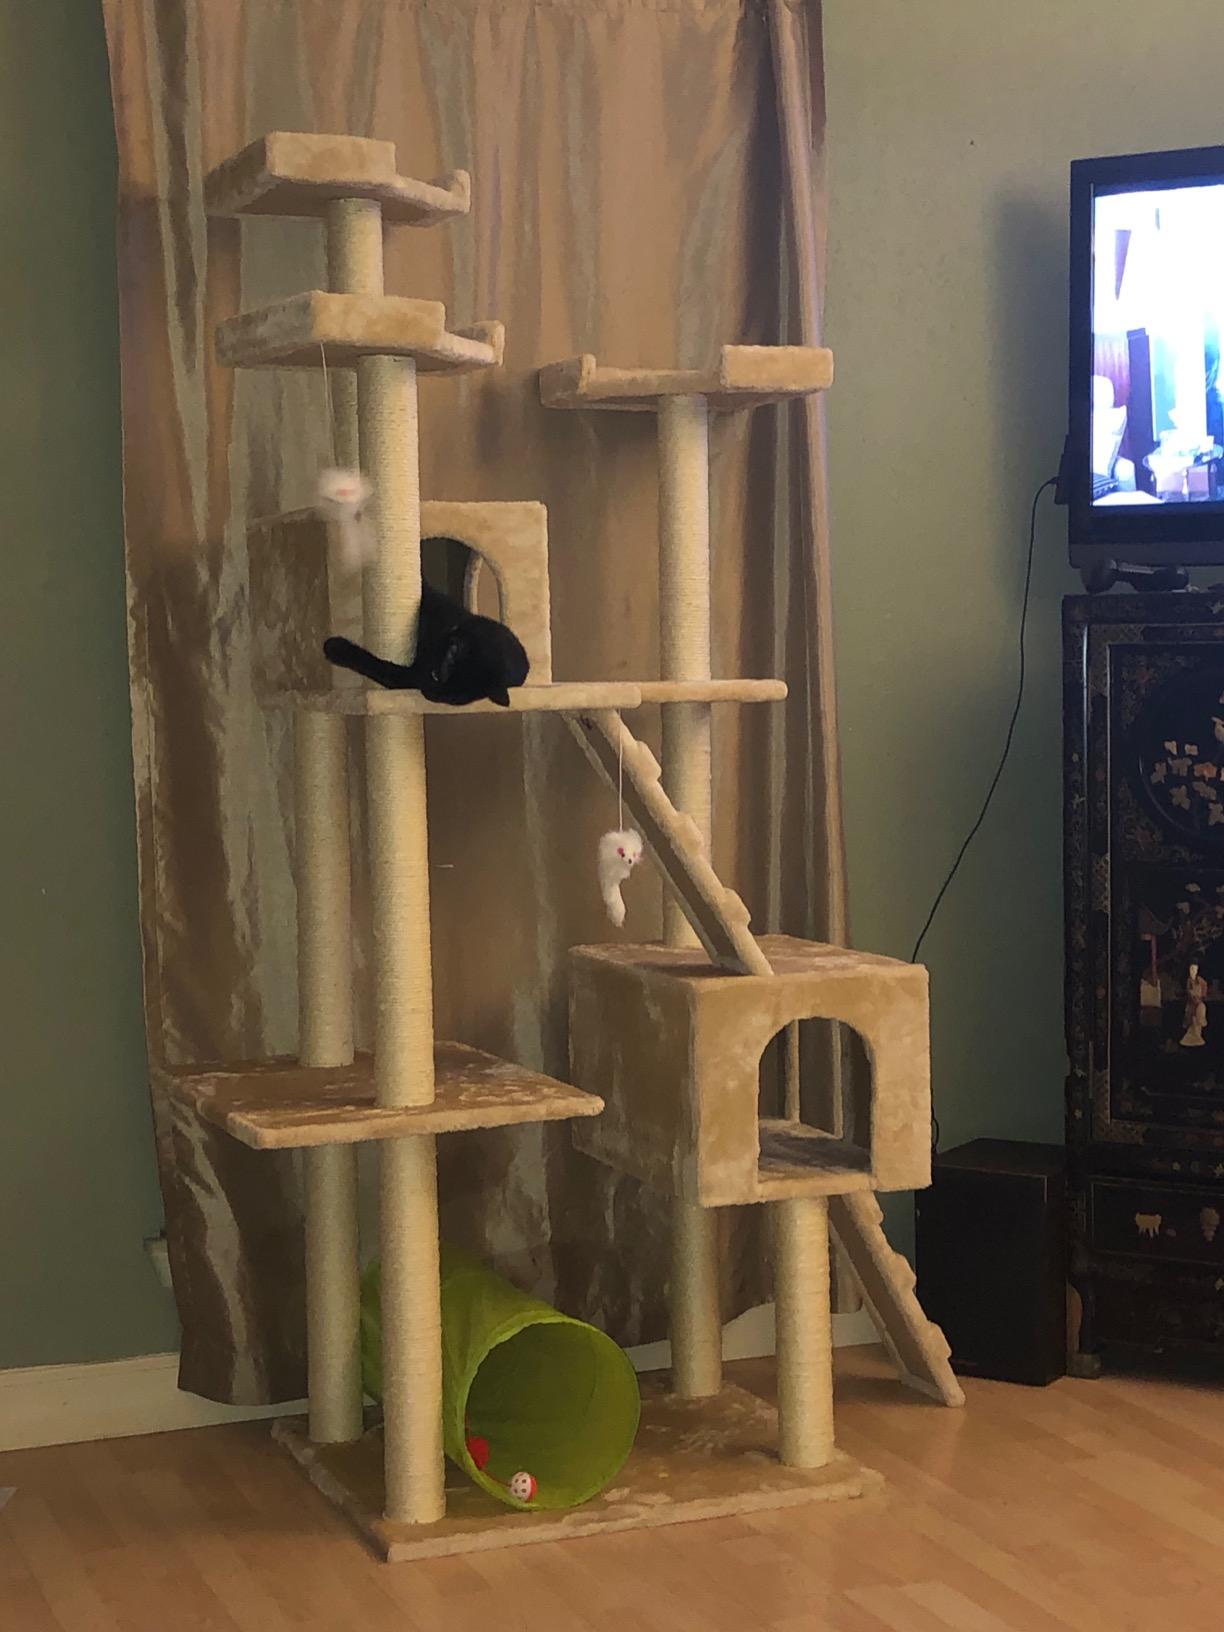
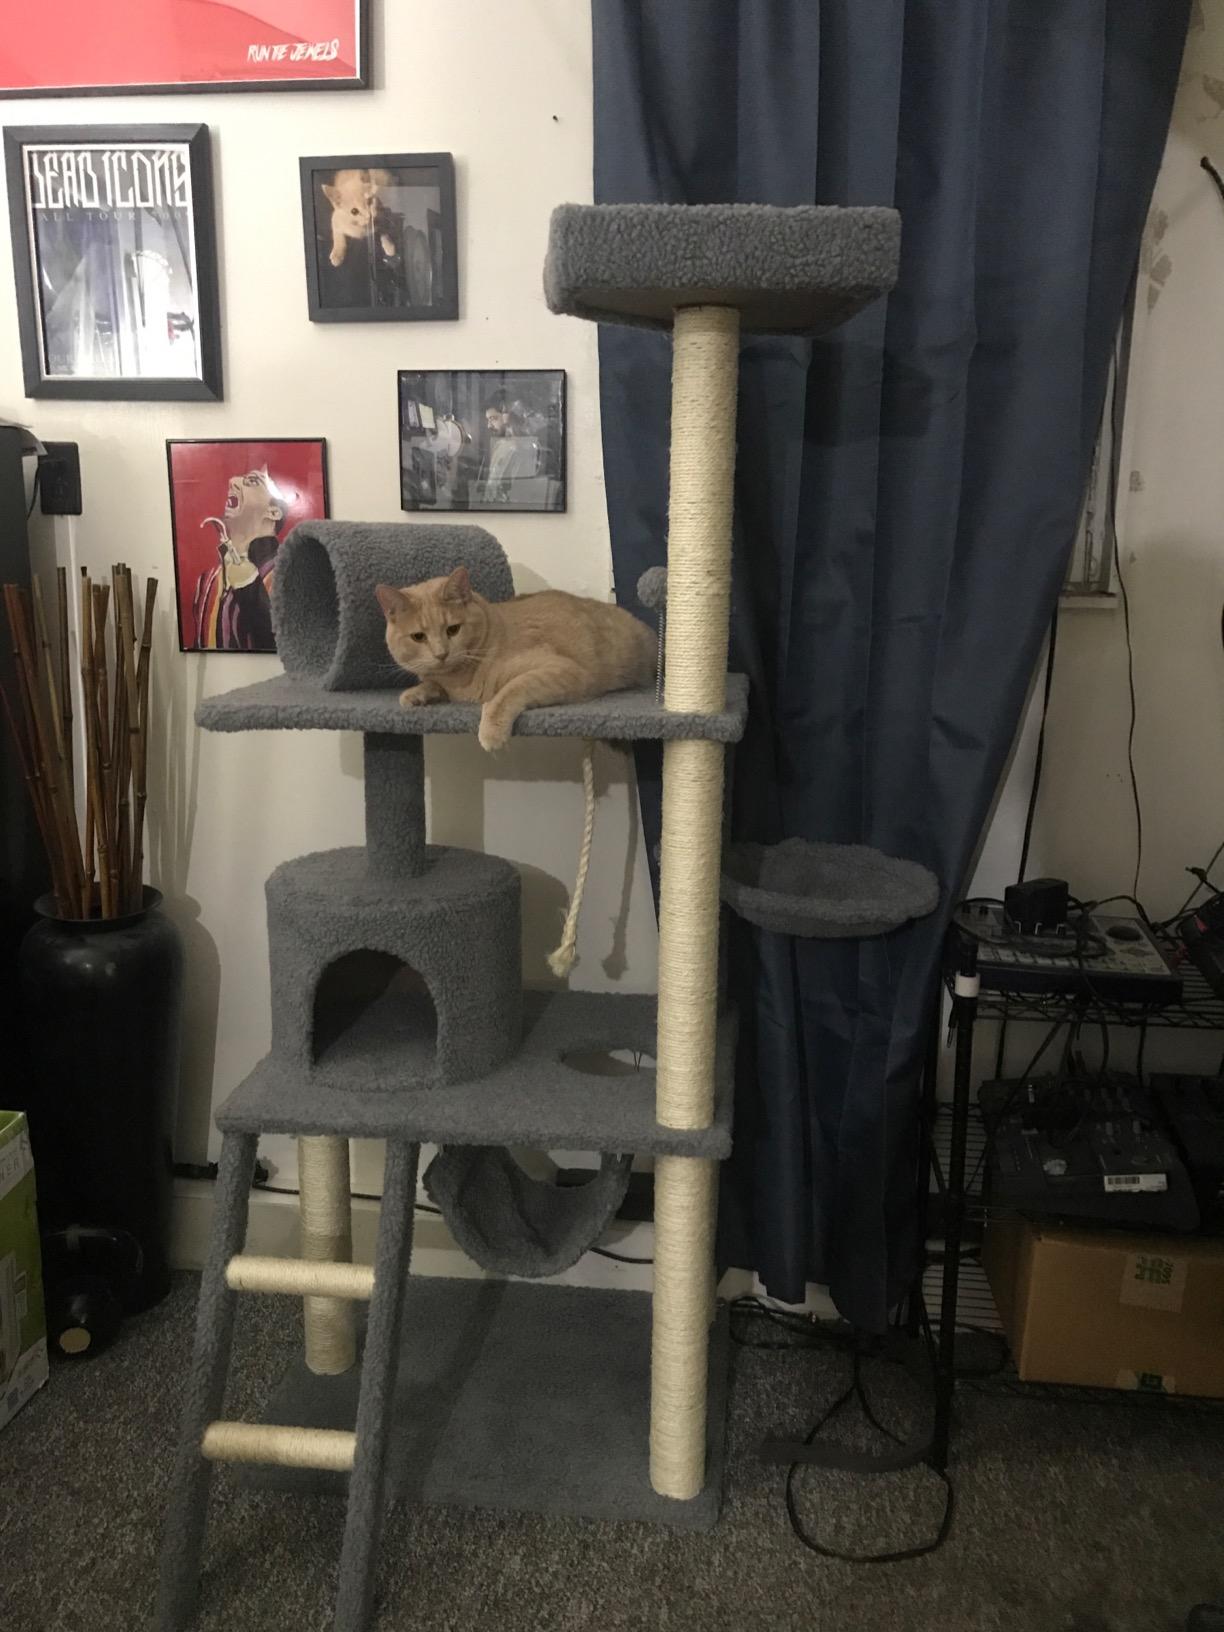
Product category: items_cat tree
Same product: no